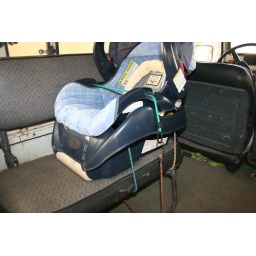
car seat in the jeep